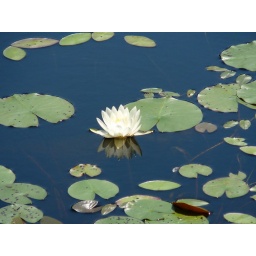
flower in lost lake